Eglinton Avenue

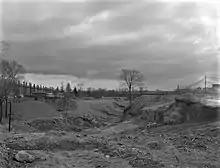
Construction of Eglinton across the Don Valley gap in 1956, as seen from east of Brentcliffe Road

The eastern segment through Scarborough was known as Highway 5A between 1937 and 1953; this number also appeared on St. Clair Avenue West until 1952 when the Toronto Bypass, (the precursor to Highway 401), opened between Weston and Highway 11 (Yonge Street). The two pieces of "Highway 5A" were never connected. In 1953, what remained was renumbered as Highway 109; a year later, the road was removed from the provincial highway system. Because of its time as a provincial highway, the road through Scarborough was widened considerably. A right of way was also acquired to bridge the gap in Eglinton Avenue. Until the mid-1950s, Eglinton Avenue did not cross either of the valleys of the Don River. The road ended at Brentcliffe Road (unassigned path beyond Laird Drive towards Brentcliffe Road and the dump was once site of hangar for Leaside Aerodrome) and resumed at Victoria Park Avenue (then known as Dawes Road). This break resulted in a bypassed eastern stub at Bermondsey Road signed as "Old Eglinton Avenue". The Department of Highways relinquished control of Highway 109 to the newly formed Metro government. Metro built the new section of Eglinton Avenue, first between Dawes Road and Don Mills Road in 1955, and later between Don Mills Road and Leaside in 1956.